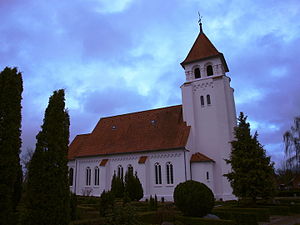
Nørre Bjert Sogn
Nørre Bjert Kirke april 2015
Nørre Bjert Kirke, 15. april 2015
Nørre Bjert Sogn er et sogn i Kolding Provsti. Sognet ligger i Kolding Kommune; indtil Kommunalreformen i 1970 lå det i Brusk Herred. I Nørre Bjert Sogn ligger Nørre Bjert Kirke.